Margarethe von Helfenstein

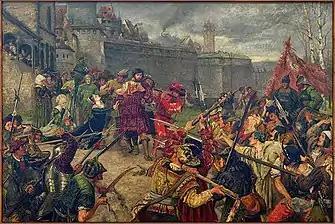
"Weinsberger Bluttat" (The Weinsberg Massacre), historical painting by Fritz Neuhaus, 1879: The kneeling Margarethe von Helfenstein begs in vain for her husband to be spared.

She married the German Count . They were taken hostage after the Siege of Weinsberg in 1525 during the Peasants' Revolt. The baker Jacklein Rohrbach pinned her to the ground, telling his companions, "Behold, brethren. Jacklein Rohrbach kneels on the emperor's daughter". The count offered Rohrbach his fortune of 60,000 florins, but the attackers decided to kill him anyway. She was liberated by the army of the Princes, and took refuge at the court of Margaret of Austria, Duchess of Savoy, the regent of the Netherlands. She was given an allowance by Margaret and the emperor. She died around 1525.